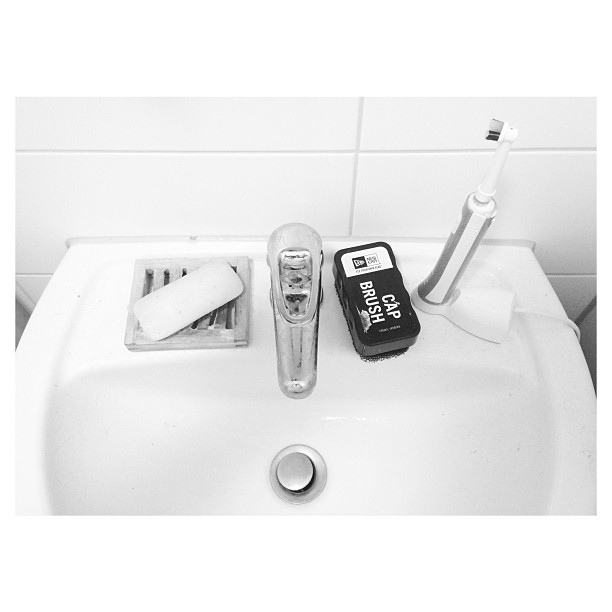
user: Given an image and a question. Answer the question in a short answer. Question: What makes that toothbrush work? Short Answer:
assistant: battery